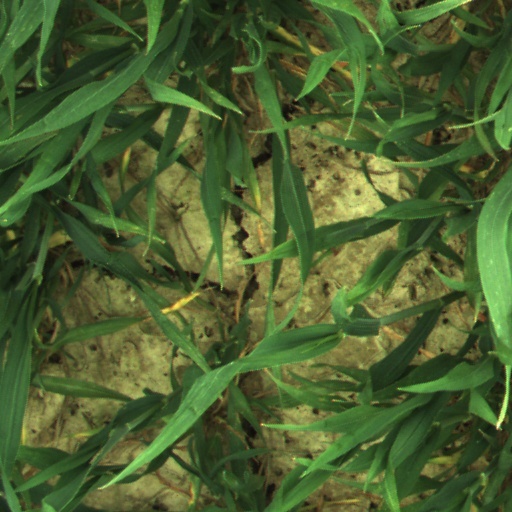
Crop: wheat